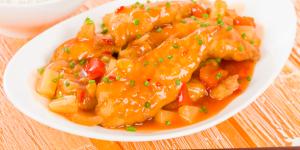
pollo cantones